Yankee JK Kuzuhana-chan

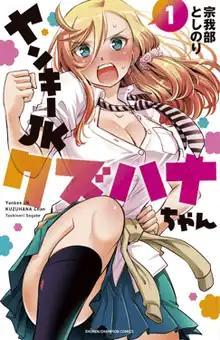
First volume cover

is a Japanese manga series written and illustrated by Toshinori Sogabe. It has been serialized in Akita Shoten's manga magazine "Weekly Shōnen Champion" since March 2020.